Flora of Nepal

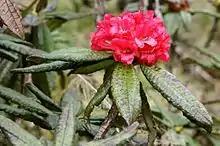
rhododendron (arboreum), the national flower of Nepal

The flora of Nepal is one of the richest in the world due to the diverse climate, topology and geography of the country. Research undertaken in the late 1970s and early 1980s documented 5067 species of which 5041 were angiosperms and the remaining 26 species were gymnosperms. The Terai area has hardwood, bamboo, palm, and sal trees. Notable plants include the garden angelica, "Luculia gratissima", "Meconopsis villosa", and "Persicaria affinis". However, according to ICOMOS checklist (as of 2006), in the protected sites, there are 2,532 species of vascular plants under 1,034 genera and 199 families. The variation in figures is attributed to inadequate floral coverage filed studies. Some of the plants contain medicinal values. It contains certain chemical which is used to heal wound by